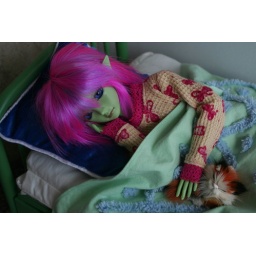
Grynn &amp;amp; her cat sleeping in